Mahamid

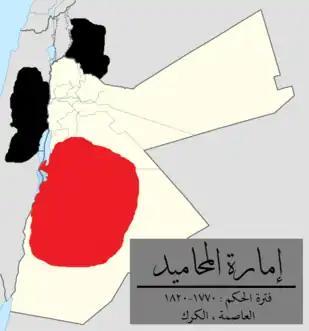
The Emirate of Mahamid is in red, and the areas of immigration after the fall of the emirate are in black

Their biography is repeated in the frequent travels, emigration and instability during their travels from their homes by origin, and their biography indicates that when the tribe enlarged and narrowed their area of residence in Yemen, Najd and Hijaz, they gathered to take opinions about what they need to do, and some of them said we conquer the tribes, and this suggestion was rejected because most of those in the neighborhood Among them were clans and sub-clans from the Harb tribe, and from them all five gathered together, i.e. those who were united by the fifth grandfather and suggested leaving and settled their opinion on him.